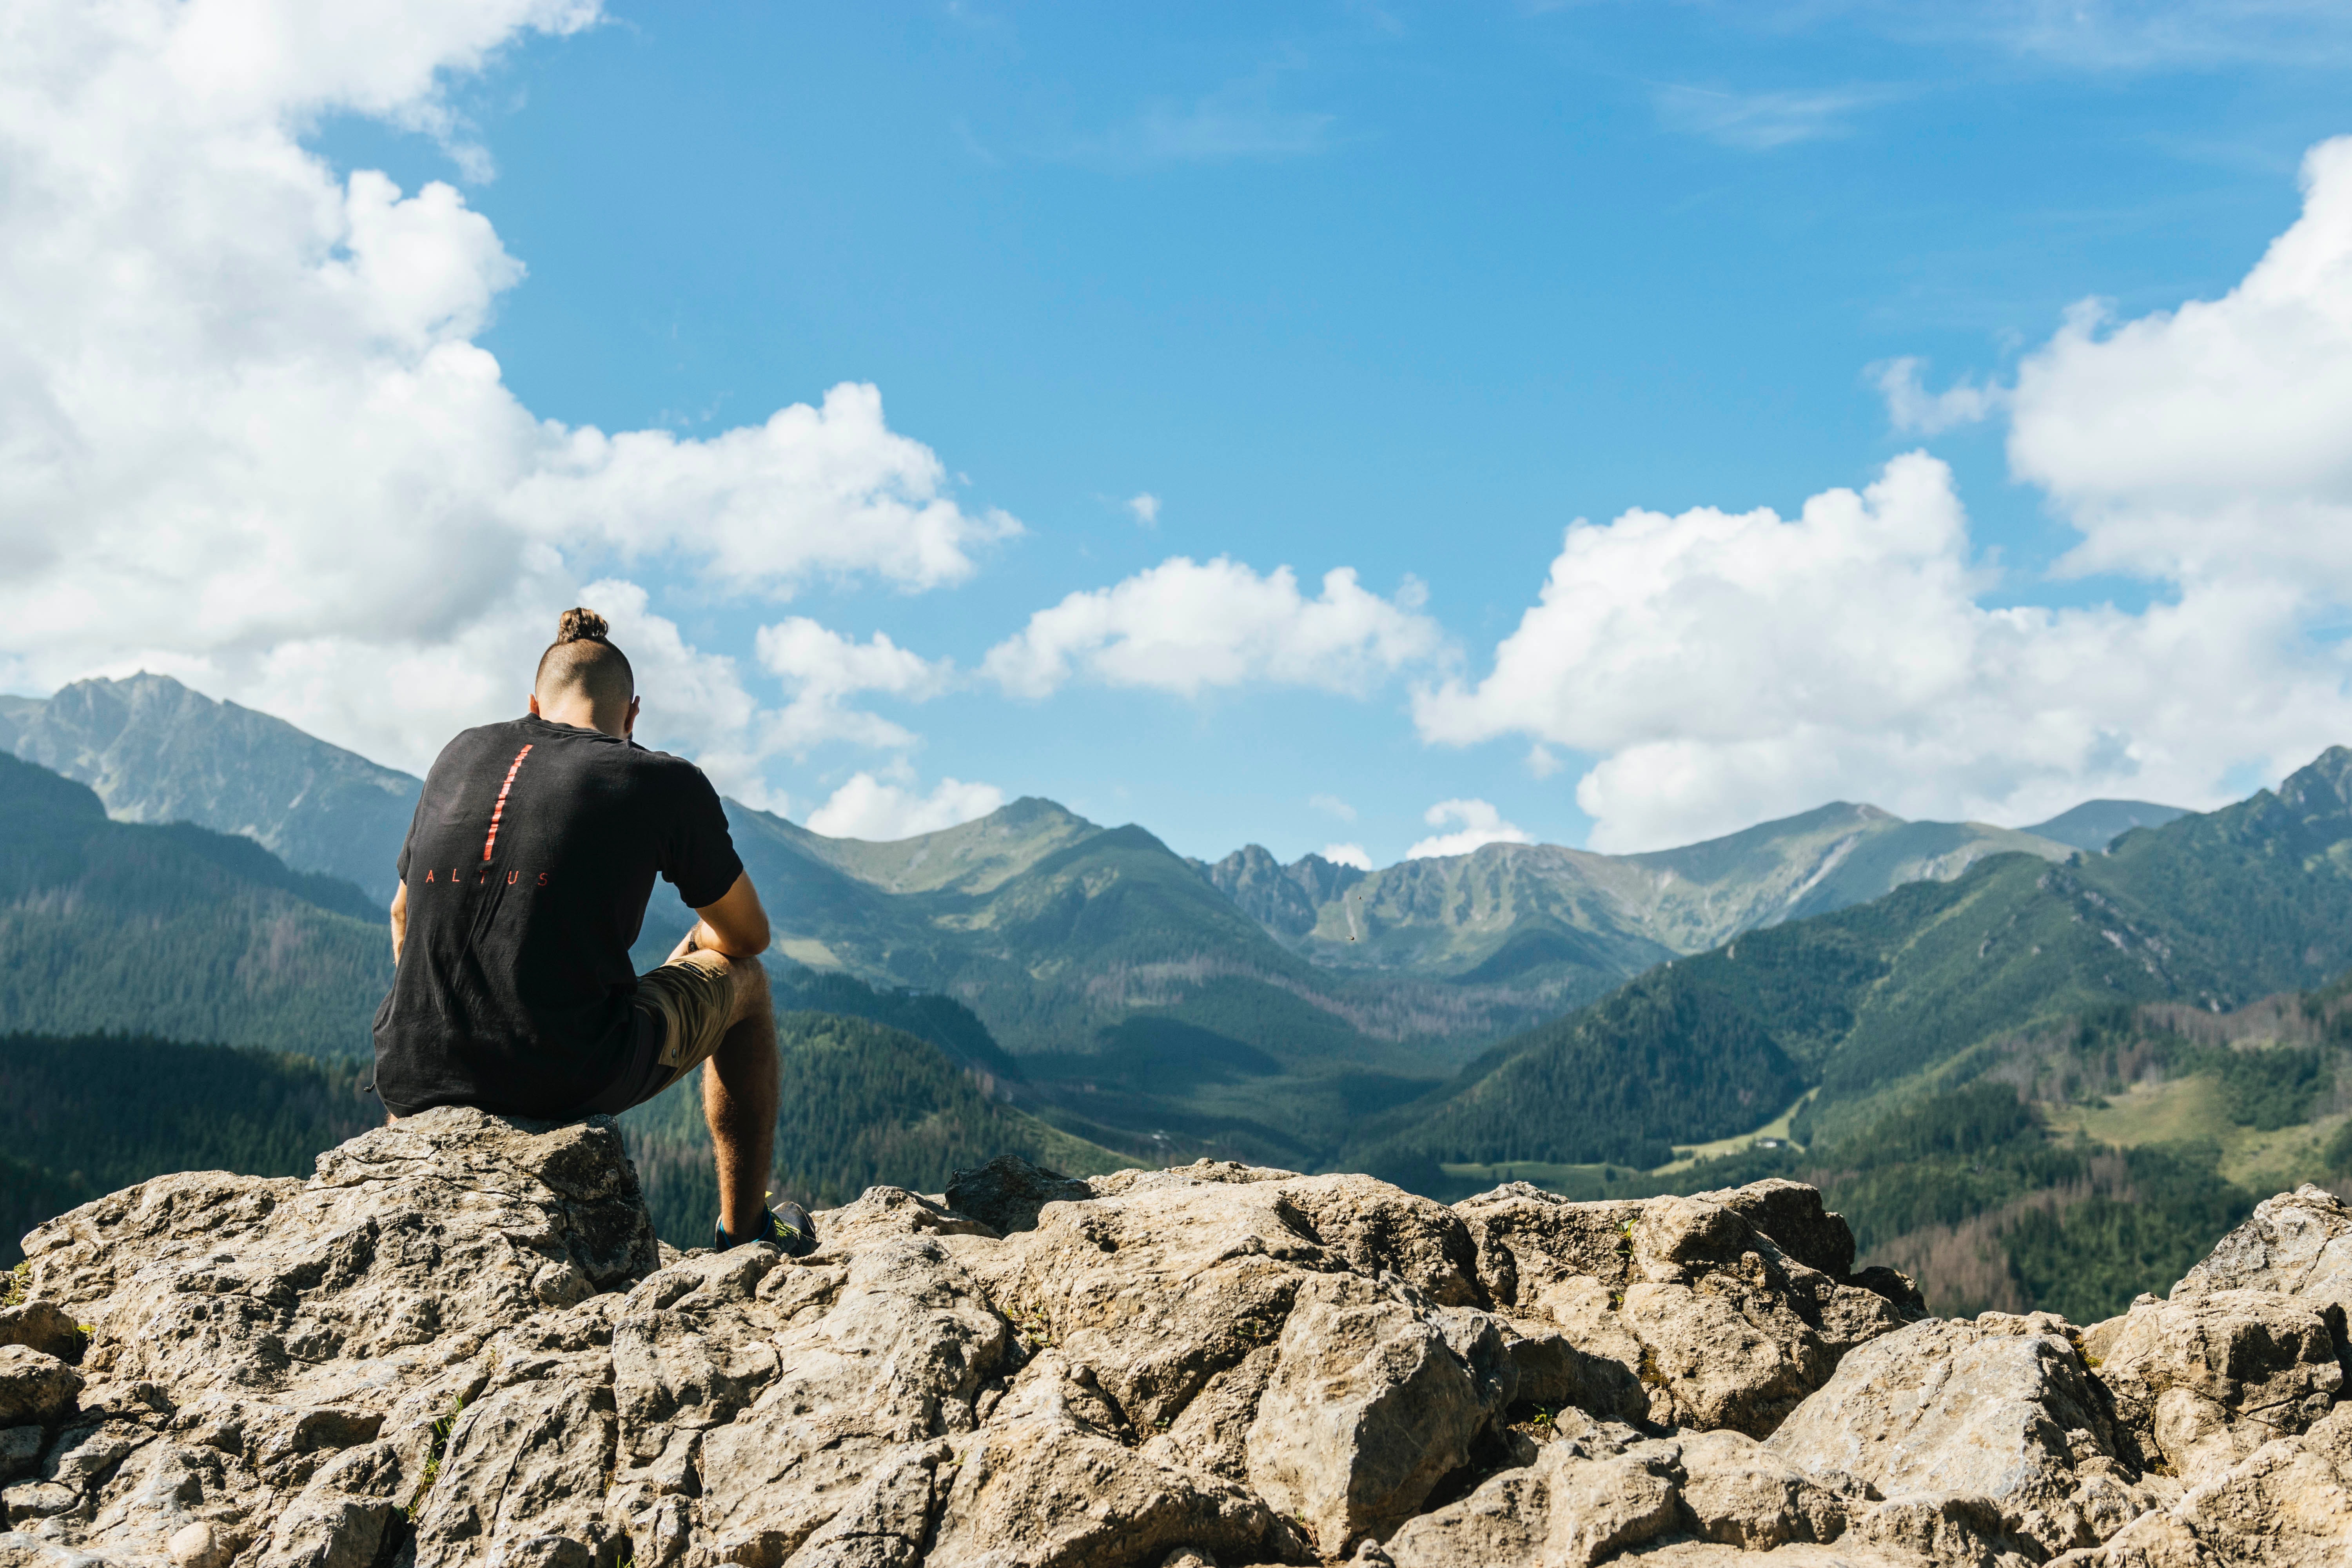
mountainous landforms, mountain, sky, wilderness, mountain range, rock, ridge, hill, cloud, adventure, photography, summit, vacation, alps, recreation, landscape, travel, hill station, valley, national park, tourism